Bette Davis

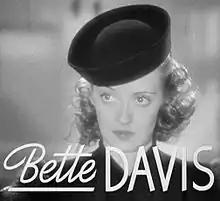
Davis in the trailer for "Dark Victory" (1939), in which she gave one of her 11 Oscar-nominated performances

Davis collapsed during the American Cinema Awards ceremony in 1989 and later discovered that her cancer had returned. She recovered sufficiently to travel to Spain, where she was honored at the San Sebastián International Film Festival. During her visit, her health rapidly deteriorated. Too weak to make the long journey back to the U.S., she traveled to France, where she died of metastasized breast cancer on October 6, 1989, at the American Hospital in Neuilly-sur-Seine. Davis was 81 years old. A memorial tribute was held by invitation only at Burbank Studio's stage 18, where a work light was turned on signaling the end of production.